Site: brandenburg
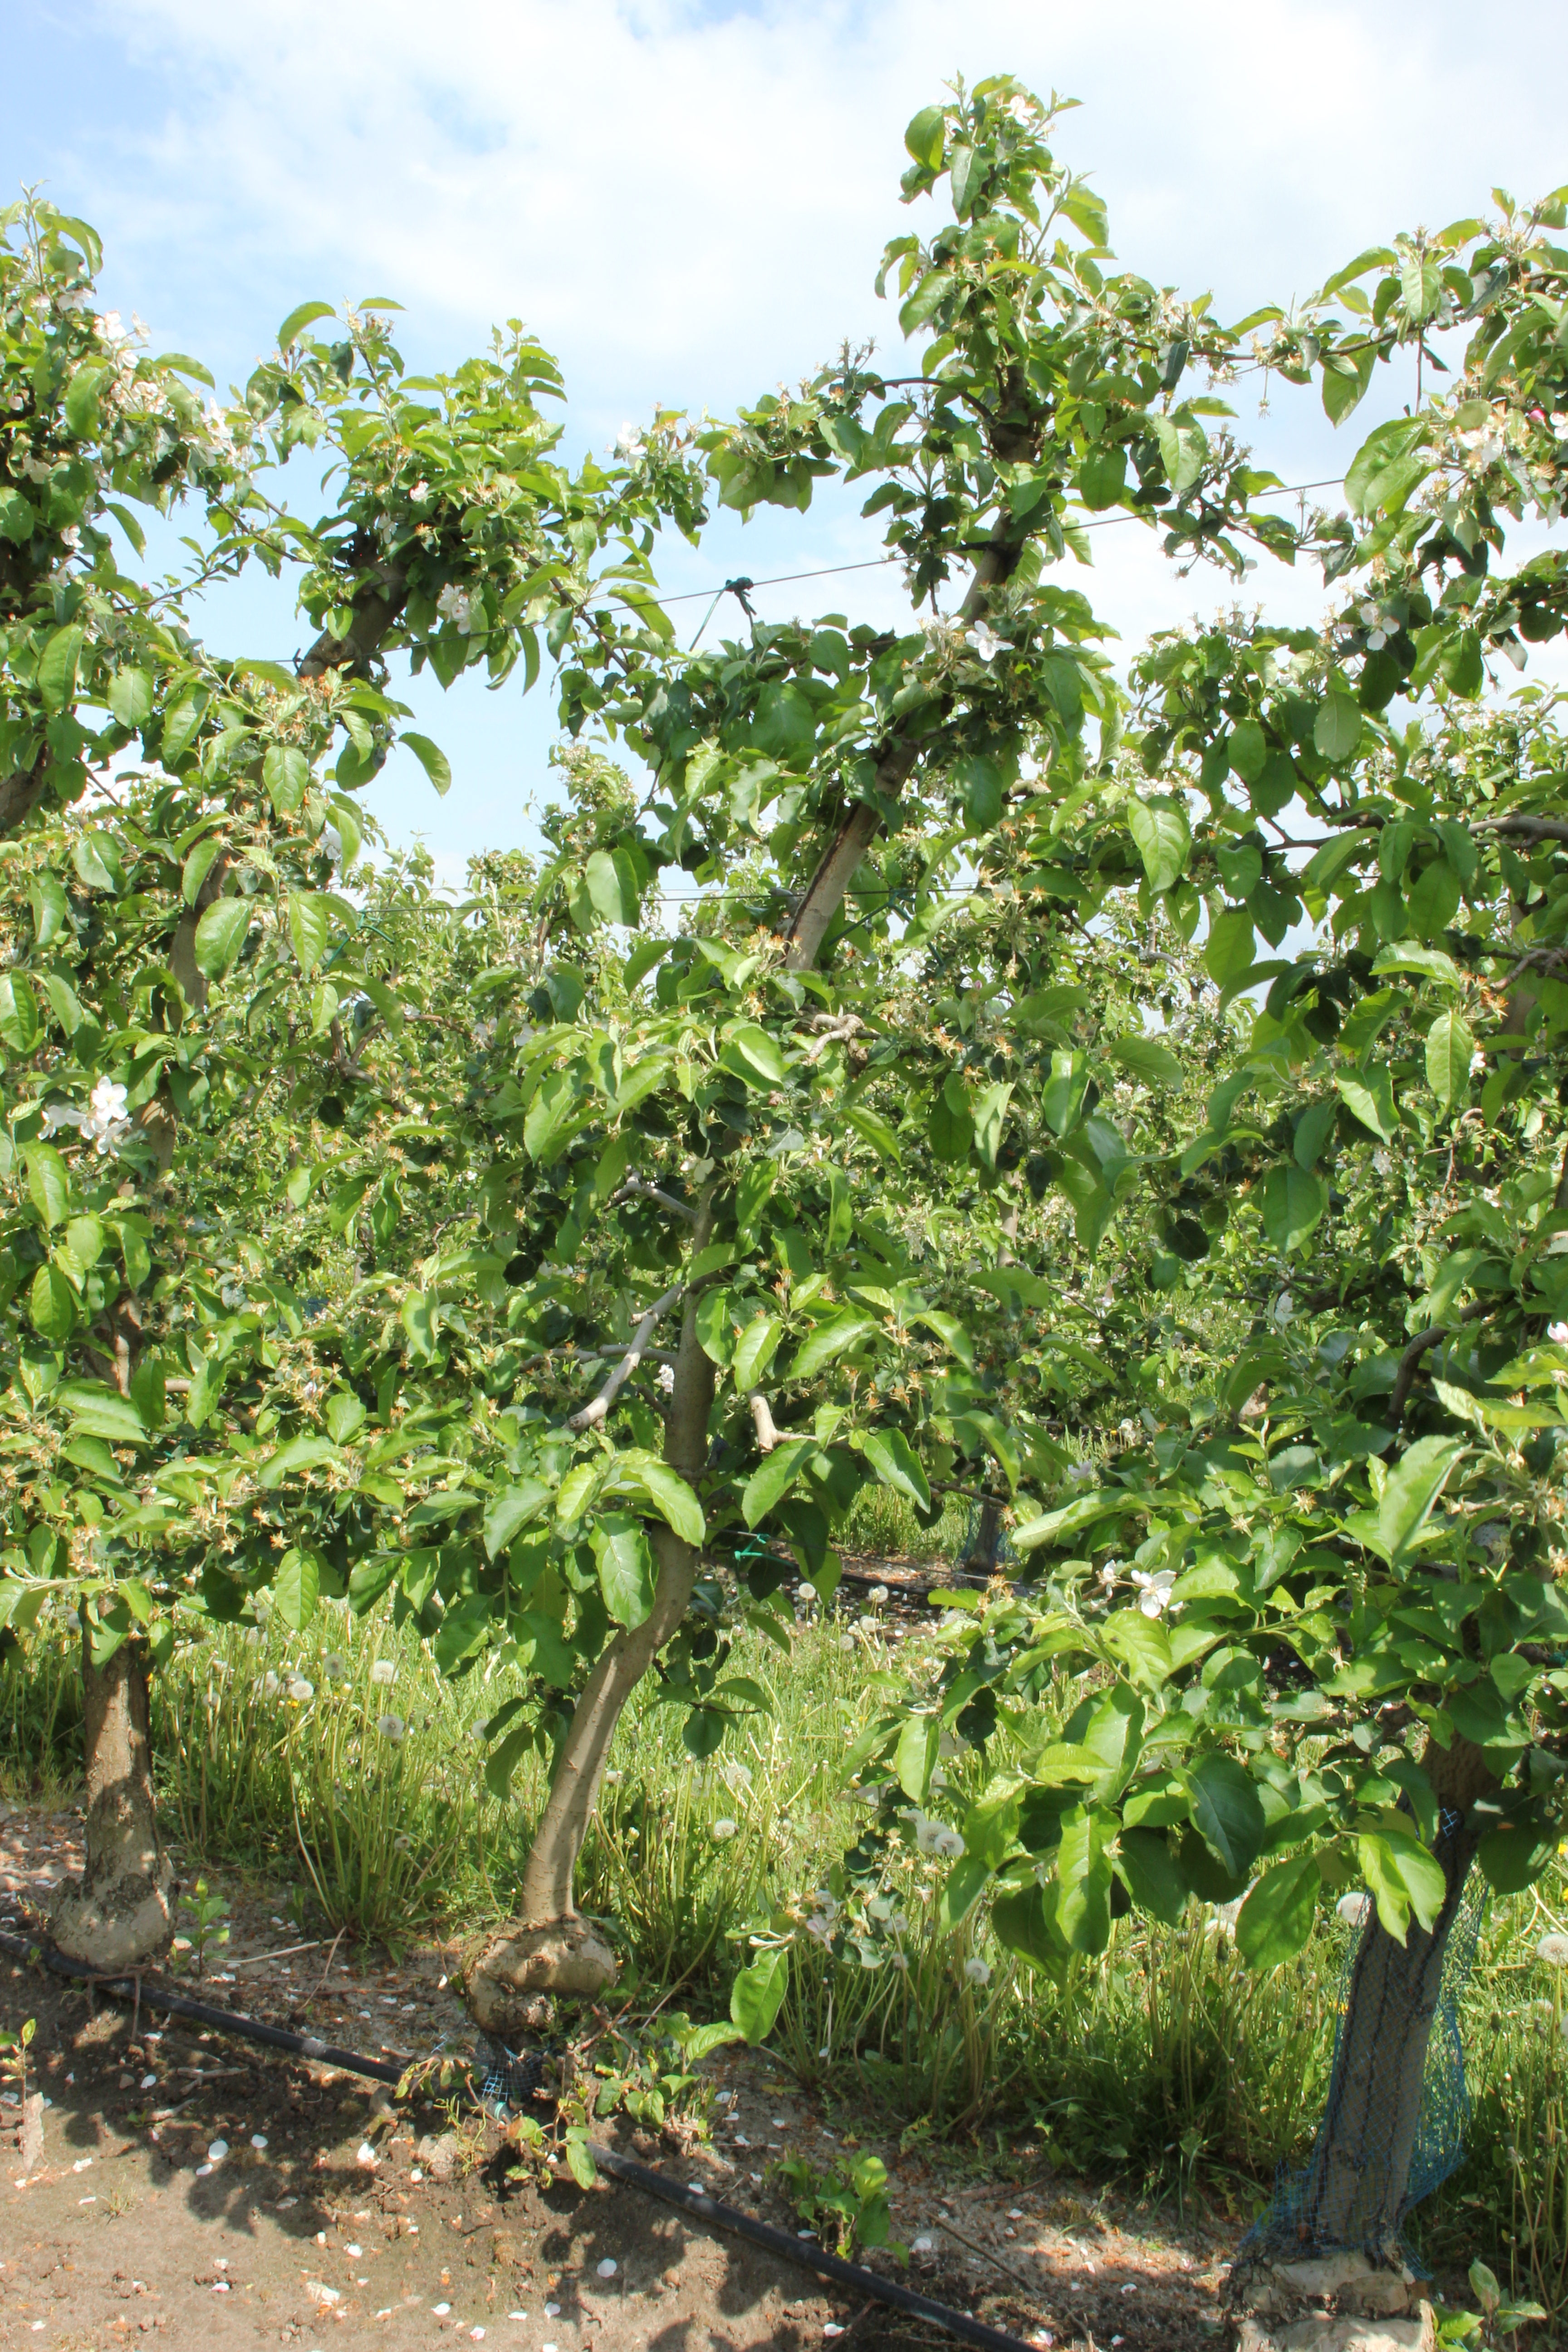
Growth stage (BBCH 67): Flowering